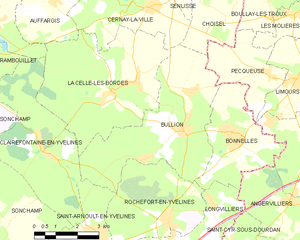
Carte des communes françaises Bullion